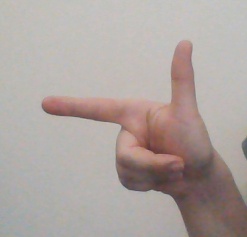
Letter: yaa